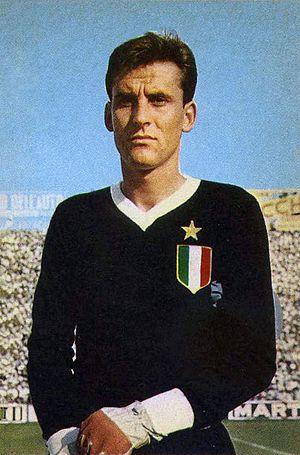
Roberto Anzolin est un joueur devenu entraîneur de football italien, qui jouait en tant que gardien de but.